Warren Robinett

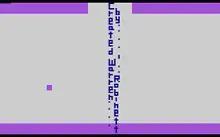
The "Adventure" Easter egg: "Created by Warren Robinett"

Atari designers at the time were not given credit for their games, because Atari feared having to bargain with well-known designers. In response to this, Robinett placed a hidden object in the game that would allow the player to reach a hidden screen which displayed the words "Created by Warren Robinett," hence creating one of the earliest known Easter eggs in a video game, and the first to which the name "Easter egg" was applied.